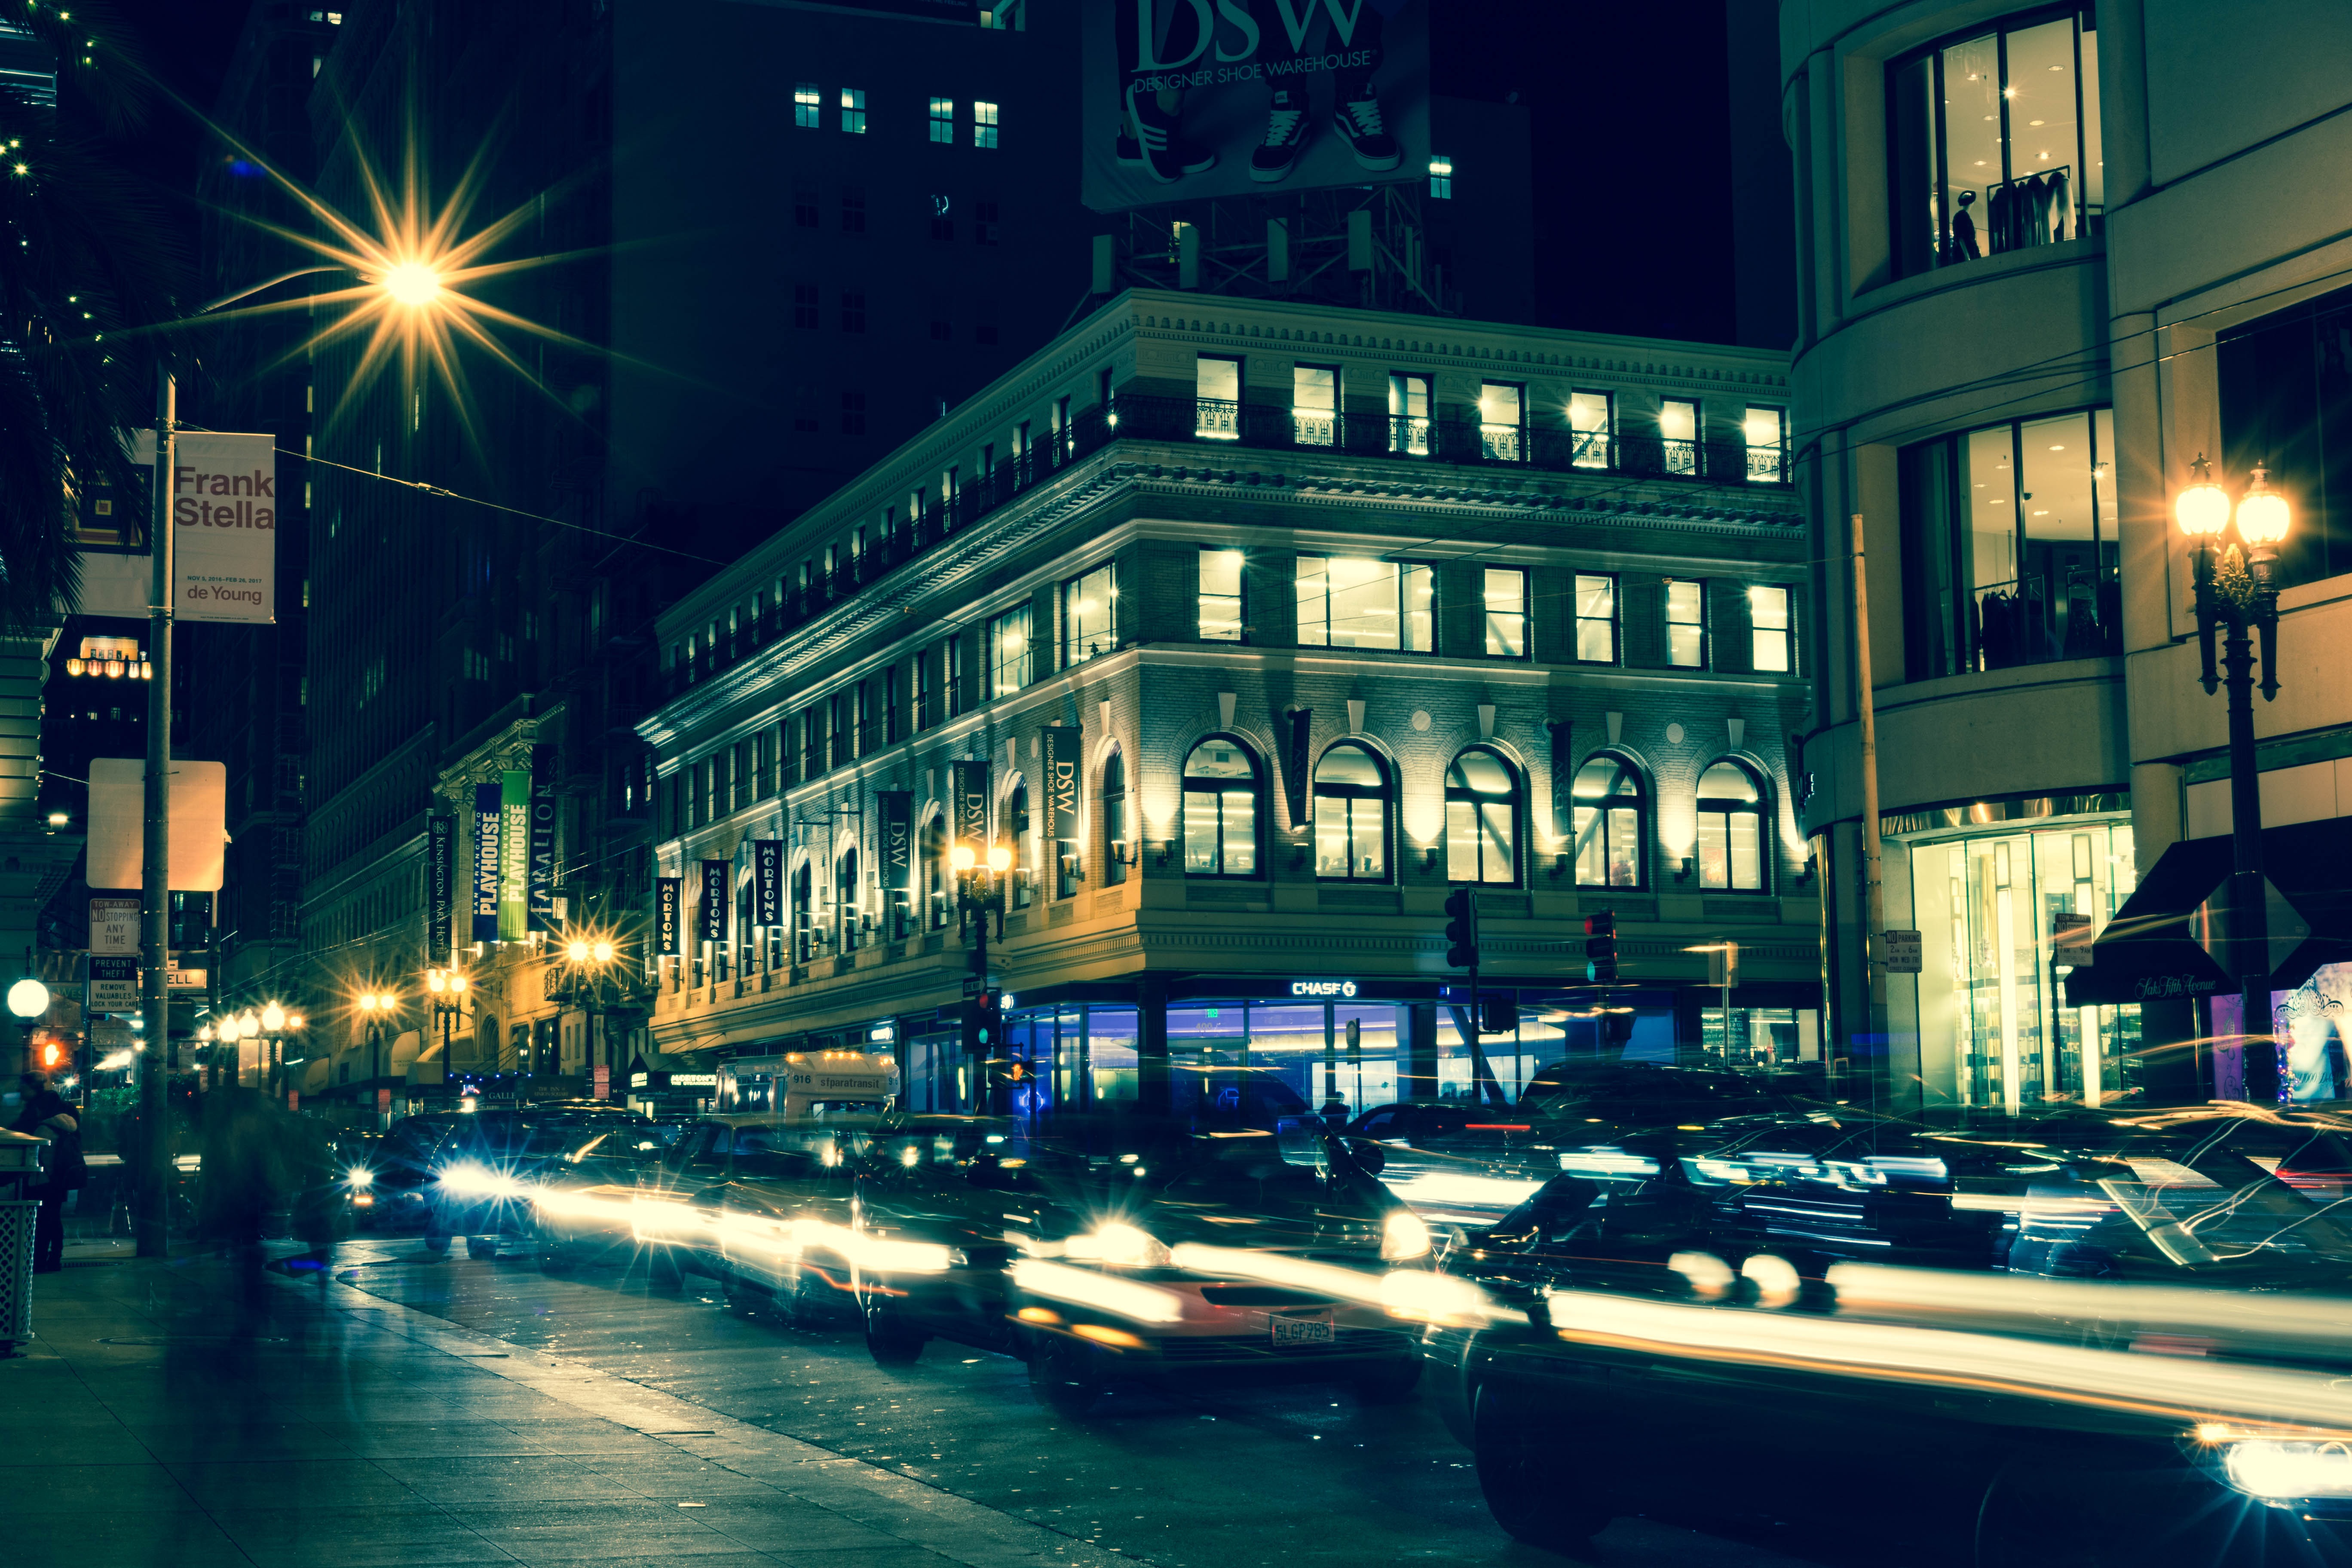
light, architecture, road, street, night, building, city, skyscraper, urban, cityscape, downtown, dusk, evening, reflection, landmark, lighting, san, francisco, metropolis, urban area, human settlement